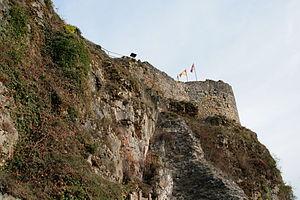
Ruines du château fort de Logne à Vieuxville, Belgique (IX-XVIIe siècles).
Le château de Logne est une ancienne place fortifiée construite sur un éperon rocheux au confluent de l'Ourthe et de la Lembrée, à Vieuxville dans la commune de Ferrières en province de Liège. Édifié au début du XIIᵉ siècle comme défense occidentale de la principauté de Stavelot il est détruit en 1521 lors du conflit entre Charles-Quint et François I. Ses vestiges sont classés au patrimoine immobilier de Wallonie.